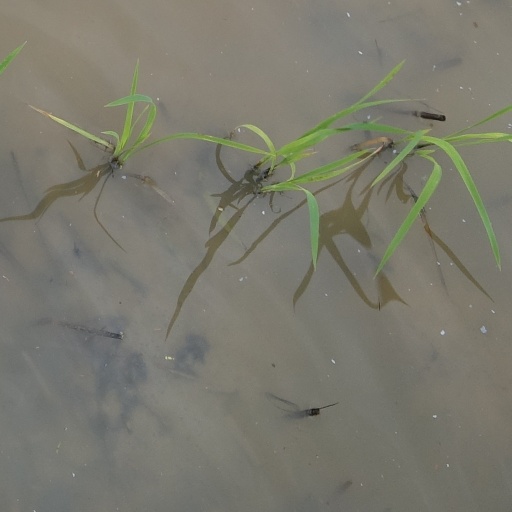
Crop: rice